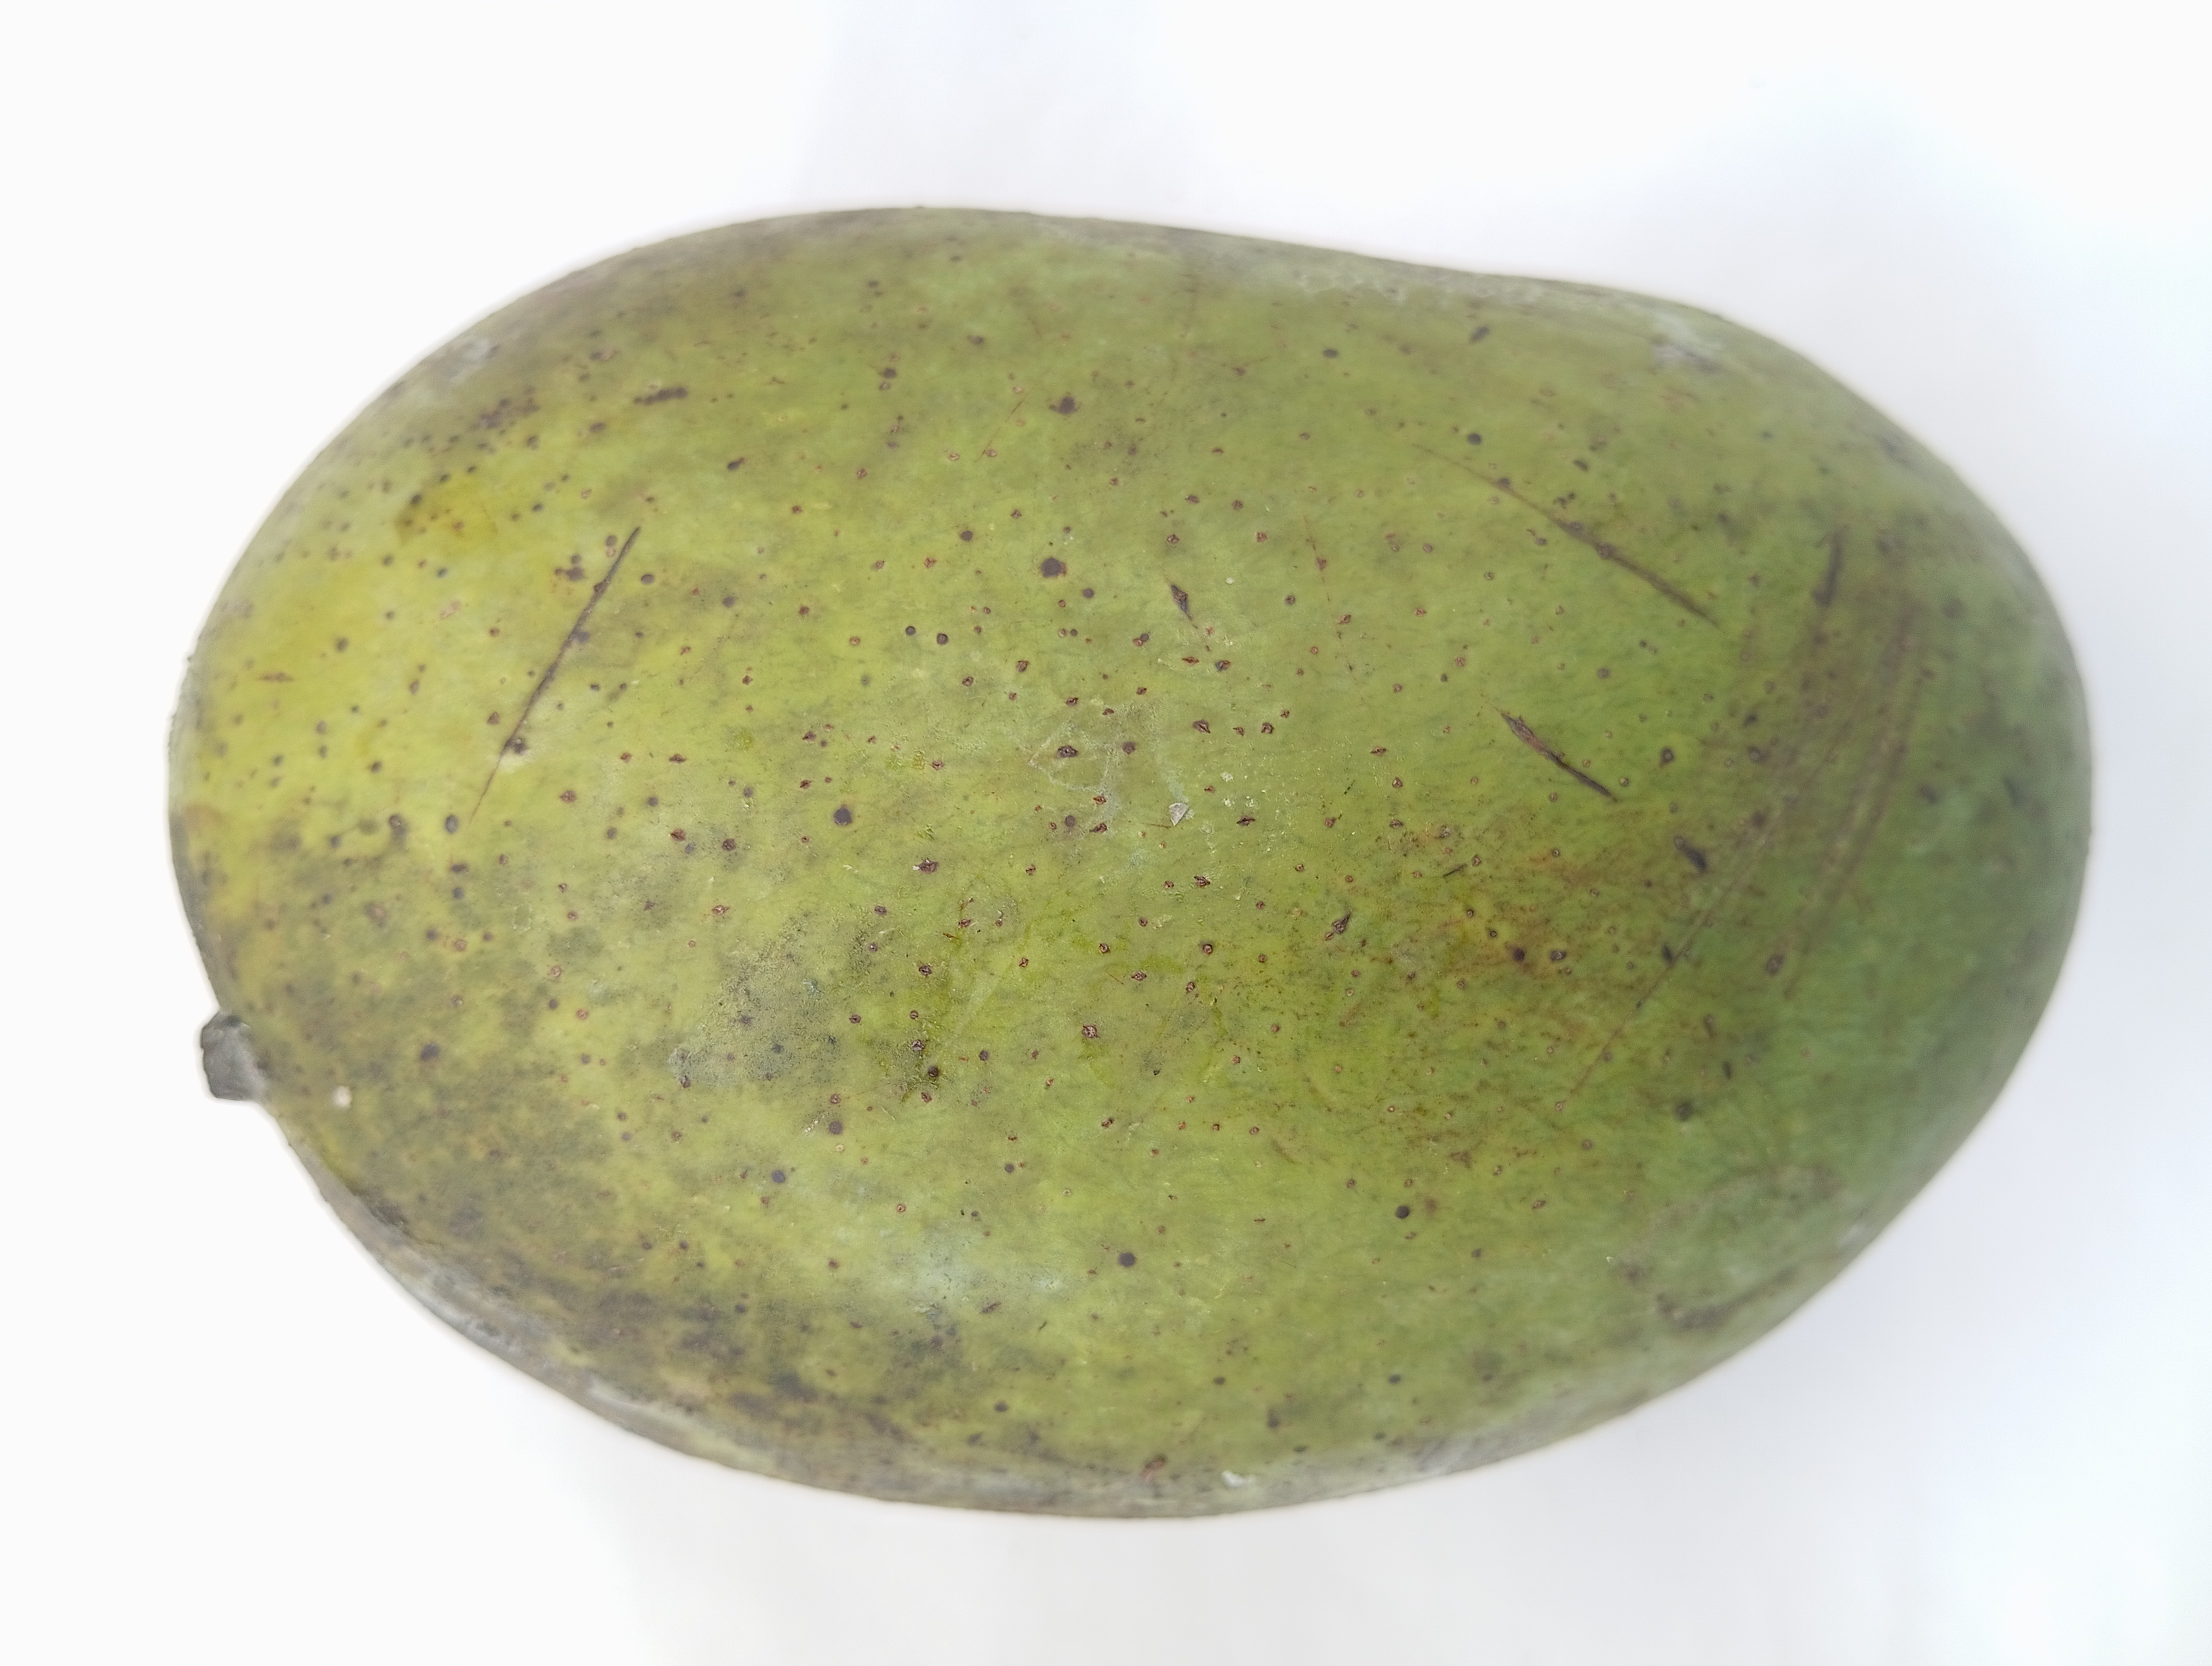
Mango variety: Fazli